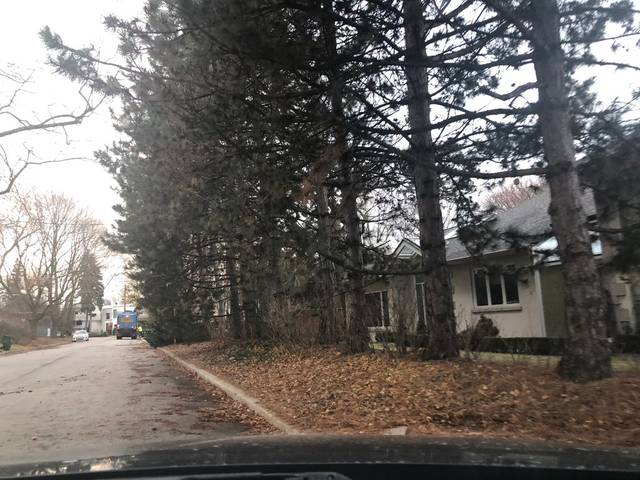
Region: Canada
Coordinates: 43.688, -79.356